Ernest Walbourn

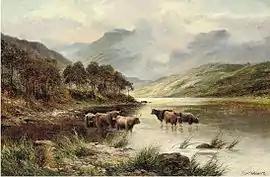

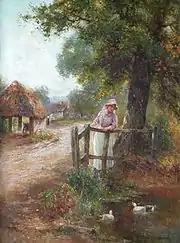

Ernest Charles Walbourn (16 February 1872 Dalston, Middlesex - 29 June 1927) was a British landscape painter of rural and farming scenes. He was the second of five children and was educated locally. His father, who owned property in Tasmania/Australia, initially disapproved of his artistic ambitions, but later helped with the setting up of a studio at the family home and the funding of his art training.